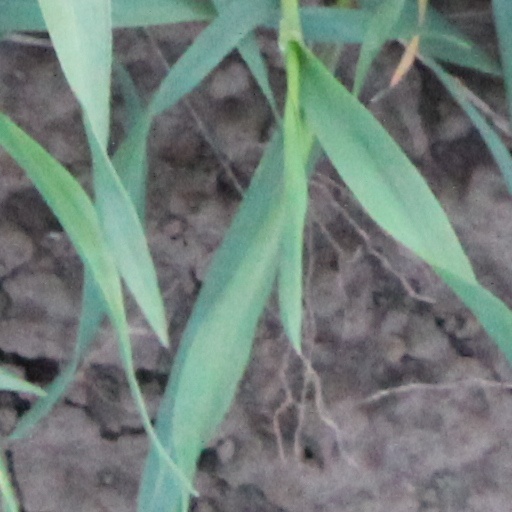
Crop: wheat